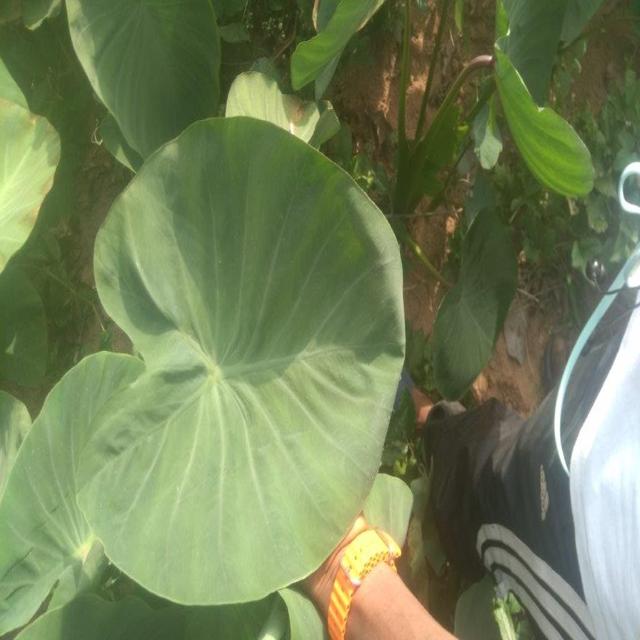
Label: Healthy